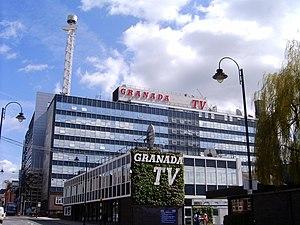
Manchester [manʃɛstœʁ] est une ville du Royaume-Uni située dans le comté métropolitain du Grand Manchester. Elle a le statut de cité depuis 1853 et compte 545 500 habitants en 2017, avec une population urbaine de 3,2 millions. Elle est parfois considérée comme la « deuxième ville d’Angleterre » grâce à son importance économique, culturelle et sportive, bien que sa superficie et sa population ne lui permettent pas de détrôner Birmingham. Manchester est catégorisée comme une ville « bêta » par Le GaWC. Ses habitants s'appellent les Mancuniens. La ville est au cœur d'une grande agglomération de plus de deux millions et demi d'habitants dont les villes principales sont : Bury, Bolton, Rochdale, Oldham, Ashton-under-Lyne, Stockport, Salford, Altrincham, Wigan. Le nom de « Manchester » est utilisé aussi bien pour désigner l'agglomération que la ville en tant que telle.
ITV est un groupe audiovisuel britannique contrôlant onze des quinze chaînes régionales composant le réseau ITV Network. Bien que ITV ait une influence dominante sur ITV network, il convient de noter qu'il ne possède pas et ne contrôle pas réellement le réseau entier.
ITV Granada est une chaîne de télévision régionale britannique faisant partie du réseau privé ITV.